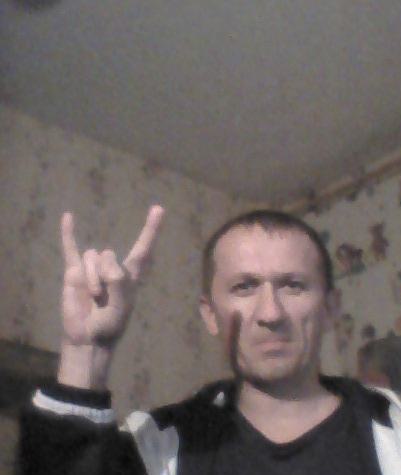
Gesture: rock